Yvonne Nèvejean

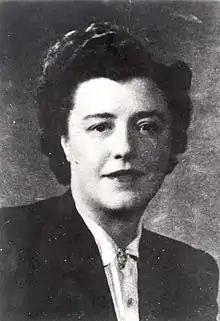
Yvonne Nèvejean

Yvonne Feyerick Nèvejean (1900–1987) was one of the leaders of an organisation that helped hide Jewish children in Nazi-occupied Belgium during World War II. She was instrumental in hiding about 4000 children, many with Catholic families and institutions. After the war she was honoured inside and outside Belgium. In 1965, she was designated as Righteous Among the Nations by Yad Vashem, the Holocaust Remembrance Authority in Jerusalem, and in 1996 a stamp was issued in Belgium bearing her image.